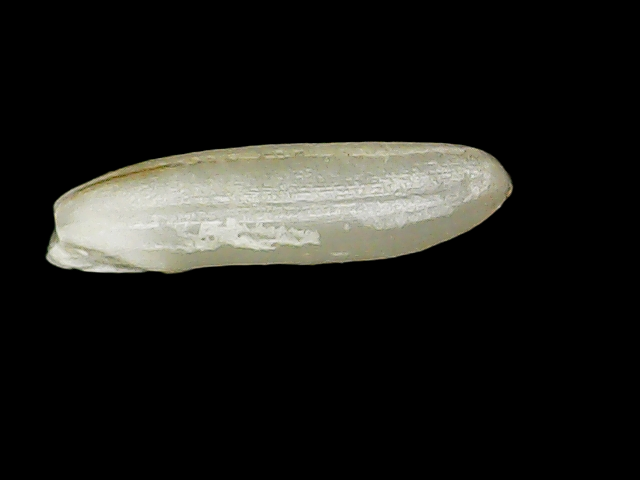
Rice variety: Binadhan7